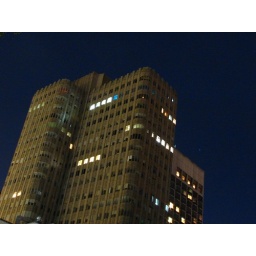
over pine street - financial district, san francisco, california